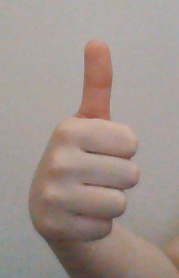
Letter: aleff